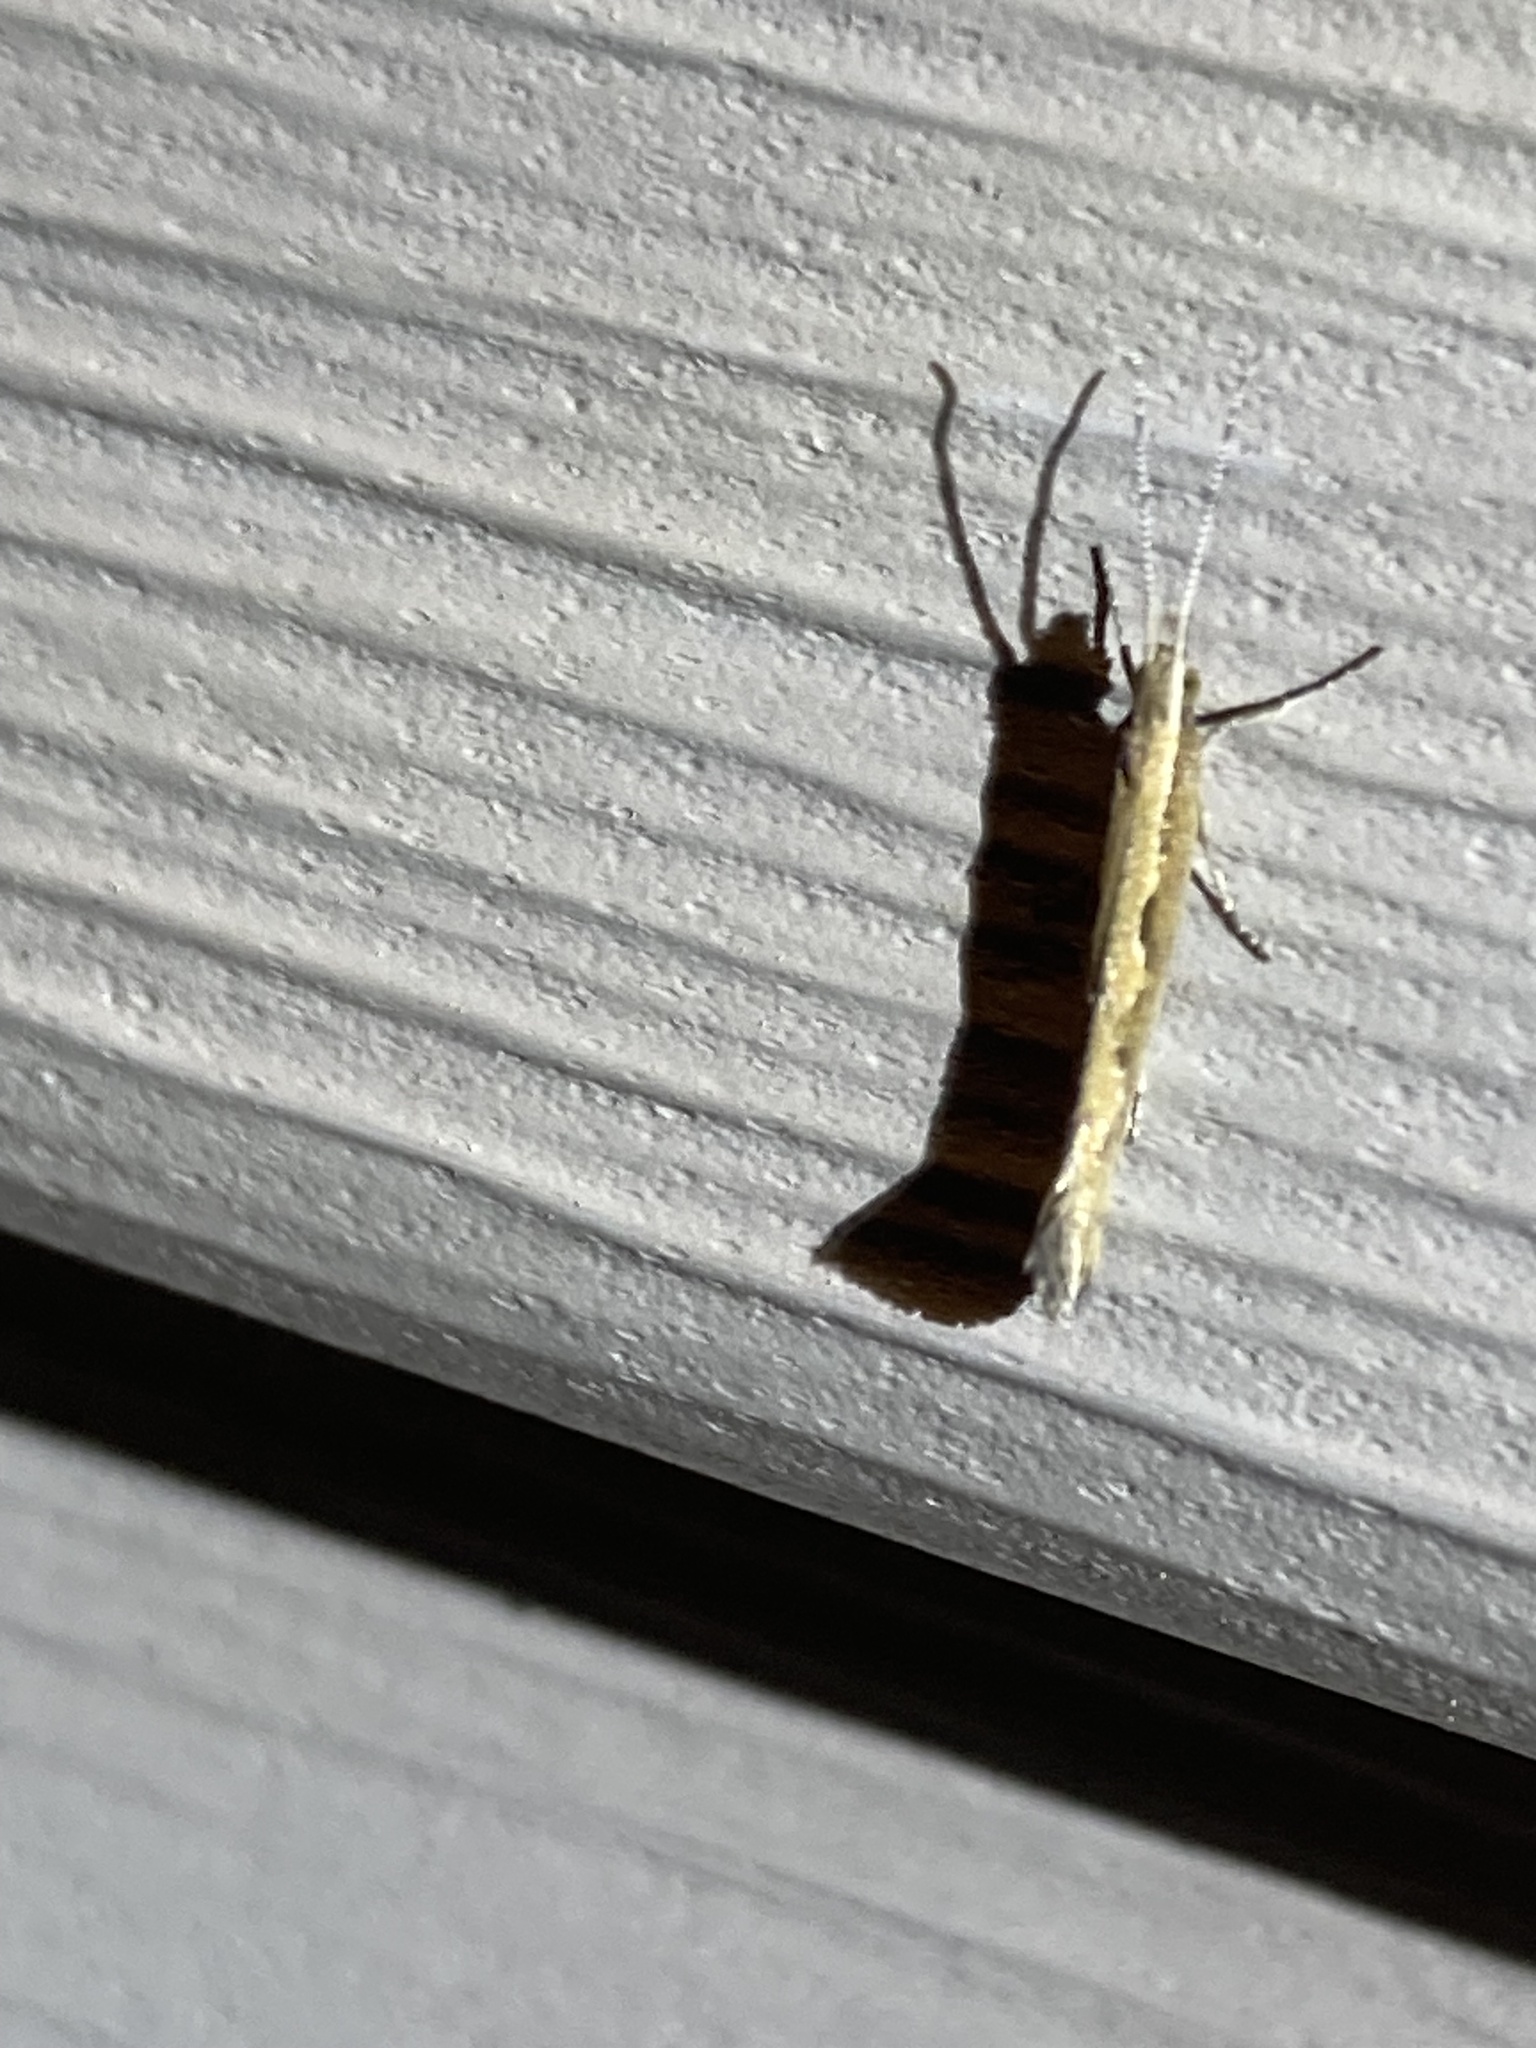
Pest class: diamondback_moth